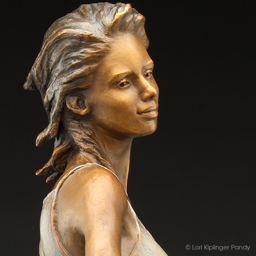
waiting on the # bronze sculpture of a young woman holding her purse and waiting for the train .